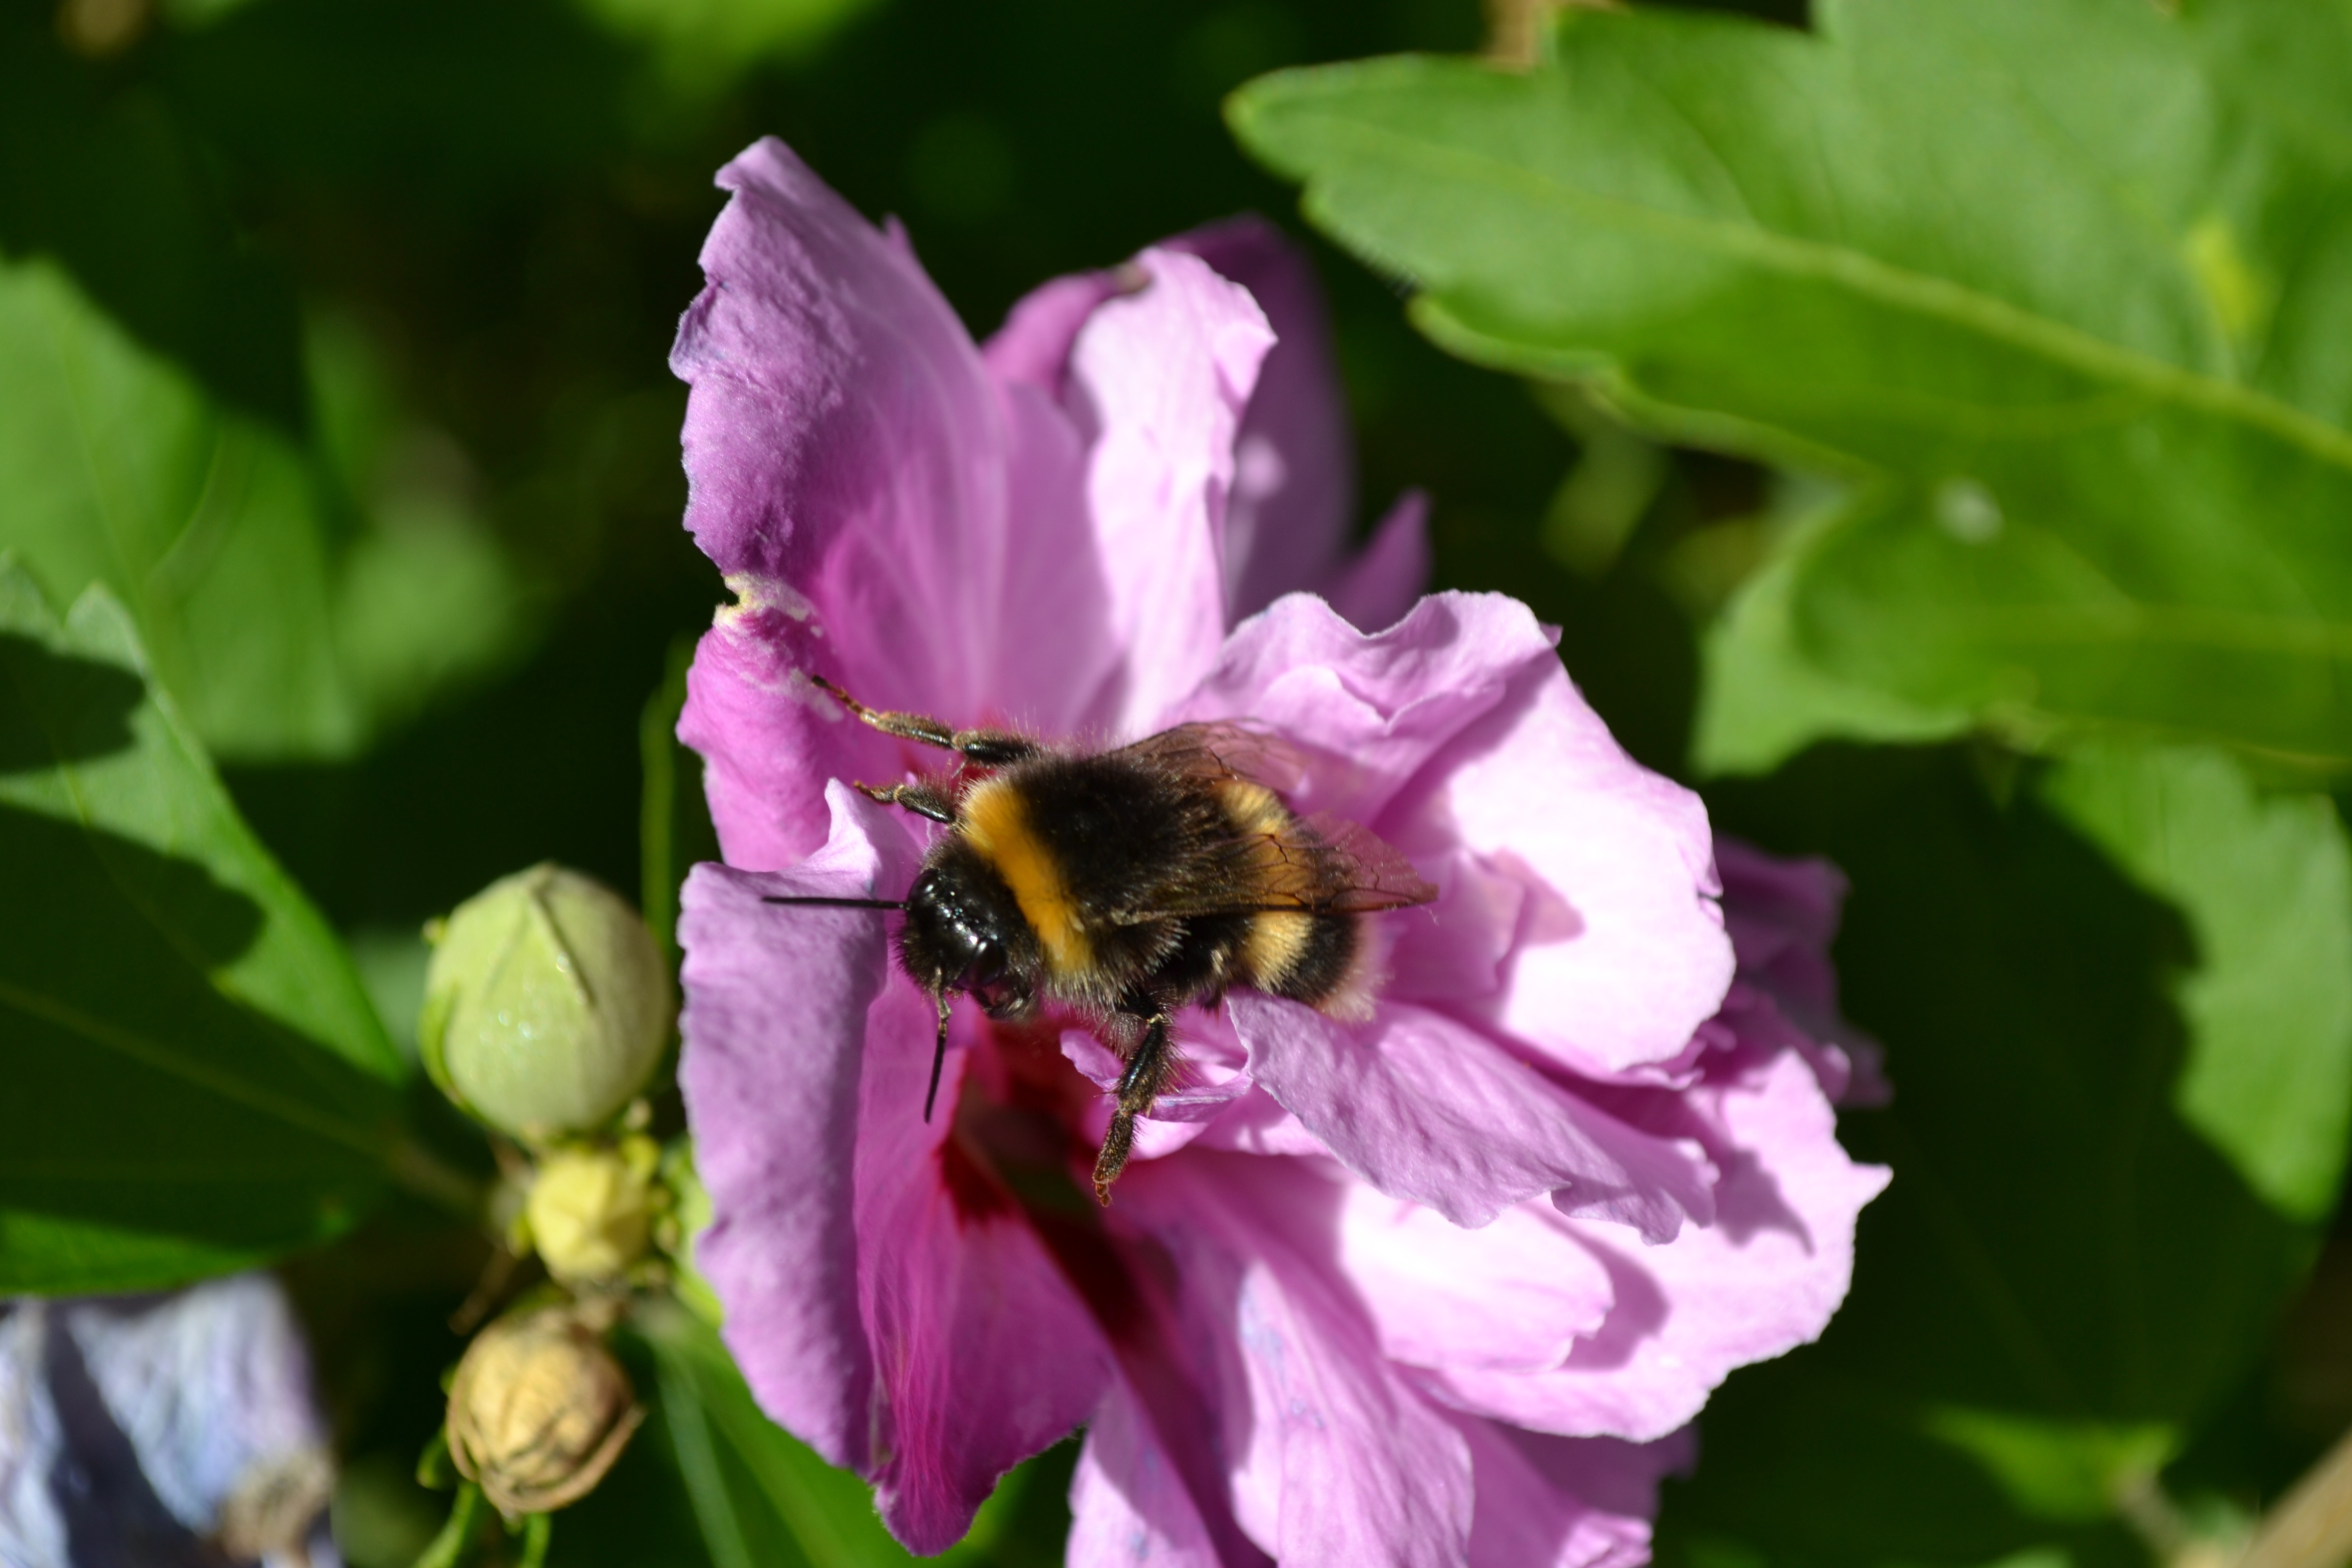
blossom, plant, flower, petal, insect, botany, pink, flora, fauna, invertebrate, wildflower, close up, wings, bee, detail, hibiscus, mauve, bumblebee, nectar, macro photography, green leaves, honey bee, pollinator, membrane winged insect, double petals